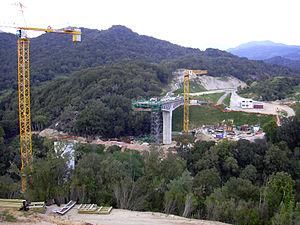
La route territoriale 40, ou RT 40, est une route territoriale française reliant Ajaccio à Bonifacio depuis l'automne 2014, en remplacement de la route nationale 196, dans le cadre du schéma directeur des routes territoriales de Corse 2011-2021.